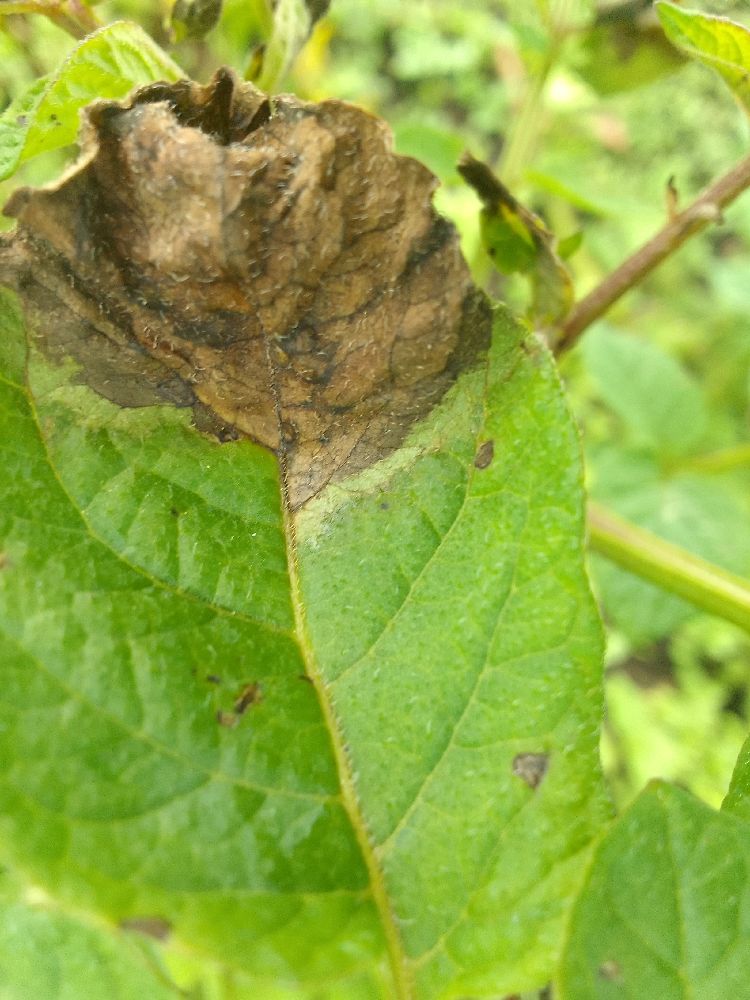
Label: Late blight